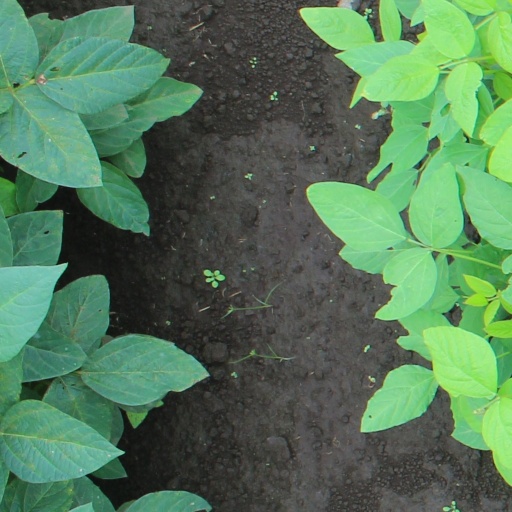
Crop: soybean